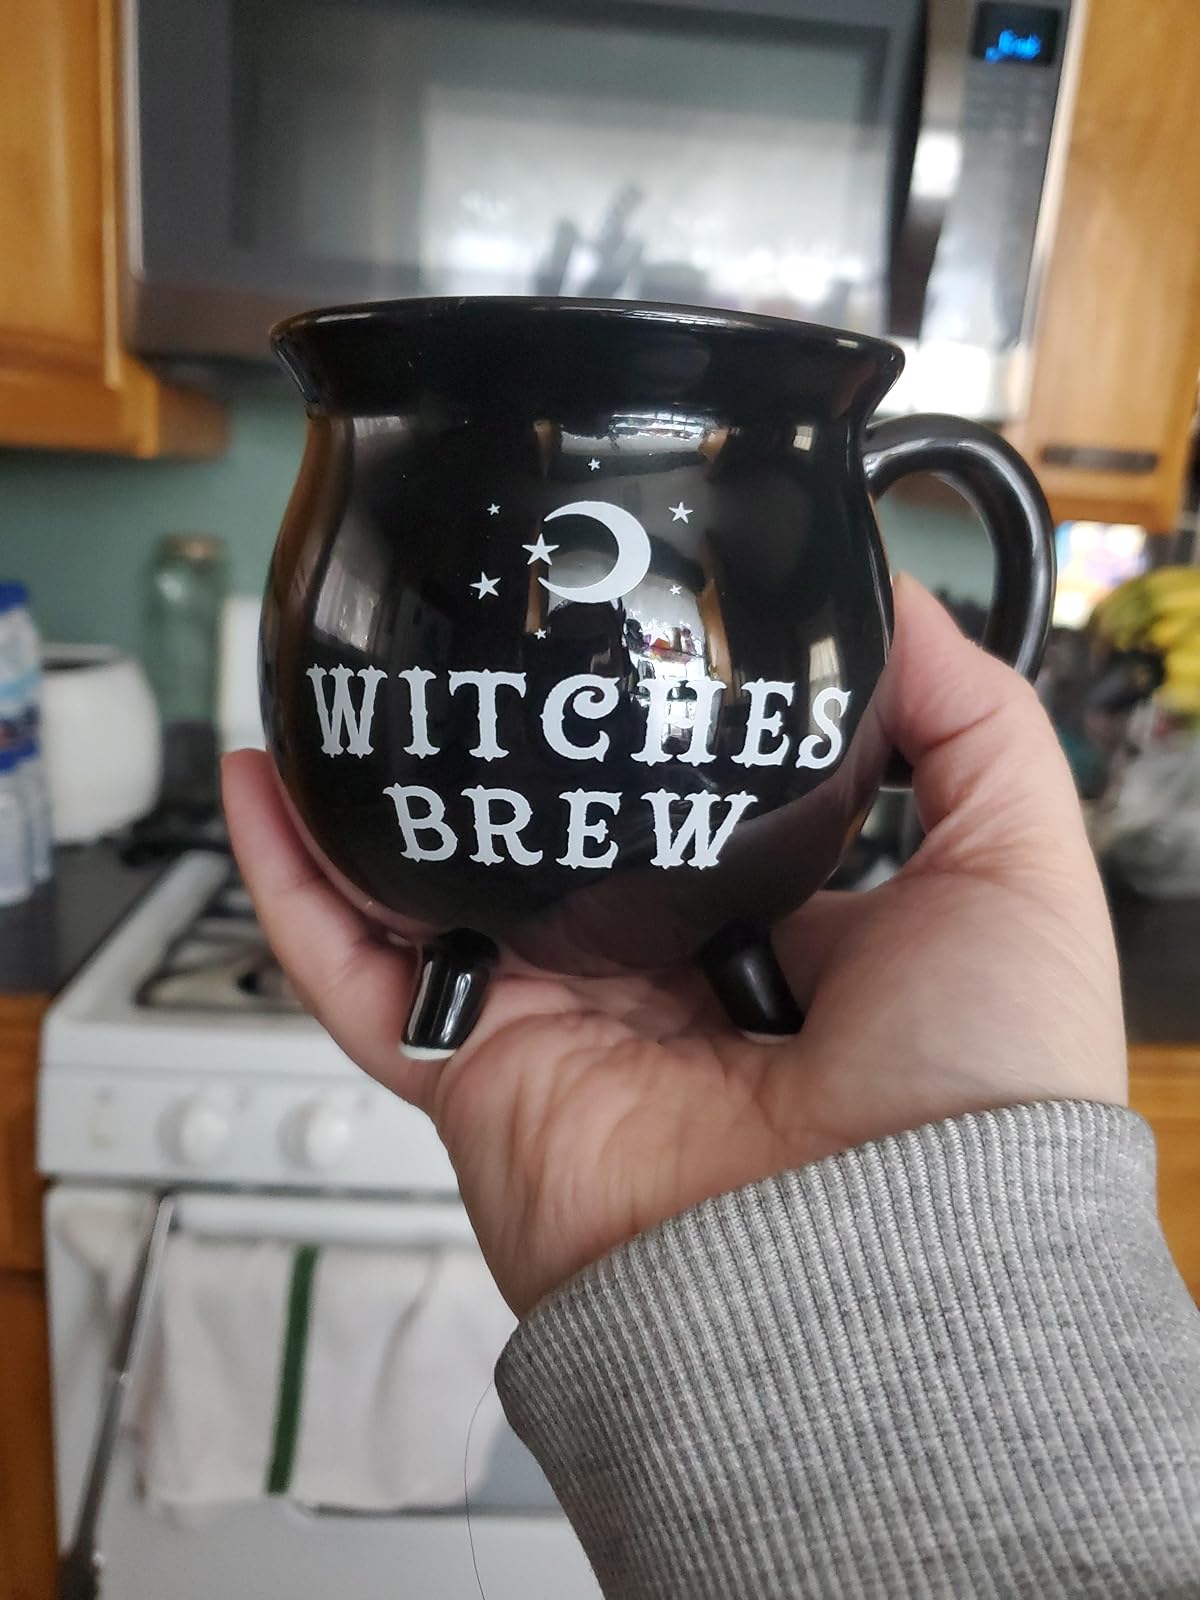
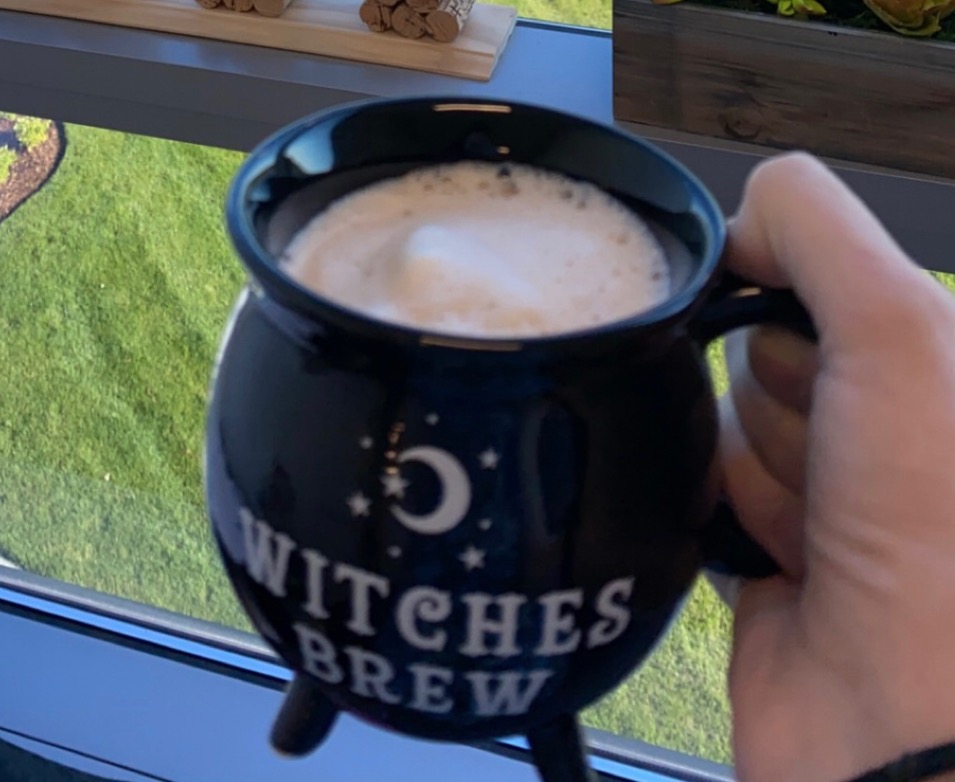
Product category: items_mug
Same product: yes